Tariku River

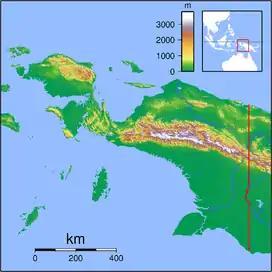
Topographic locator map for Papua

The Tariku or Rouffaer River is a river in the northern part of the Indonesian province of Papua. It is one of the major tributary of Mamberamo River with a total length of .